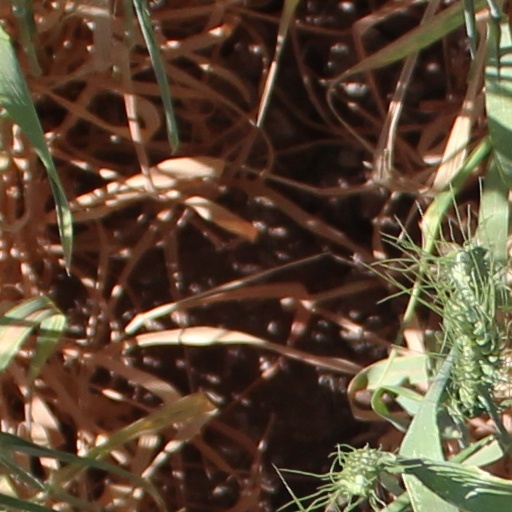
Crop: wheat